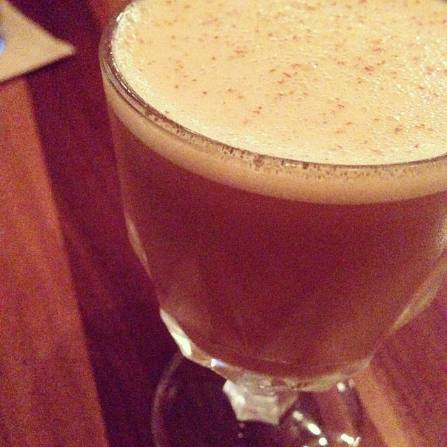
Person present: No